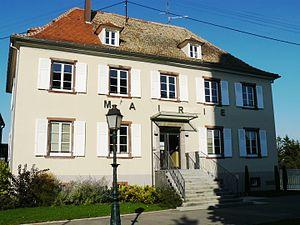
Mairie
Bindernheim est une commune française située dans le département du Bas-Rhin, en région Grand Est.